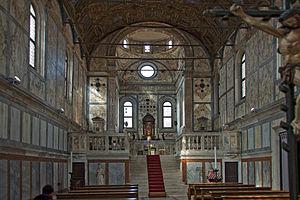
Eglise de Santa Maria dei Miracoli à Venise, intérieur Santa Maria dei Miracoli, Venice
L’église Sainte-Marie-des-Miracles est une petite église de Venise, sise dans le sestiere de Cannaregio, le long du rio éponyme.